Bridge in Albany Township

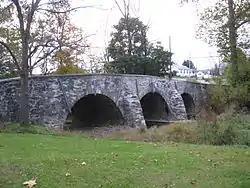
Bridge in Albany Township, October 2009

Bridge in Albany Township, also known as Trexler Bridge, is a historic stone arch bridge located at Albany Township in Berks County, Pennsylvania. It is a multiple span , stone arch bridge with three spans, constructed in 1841. It crosses Maiden Creek.